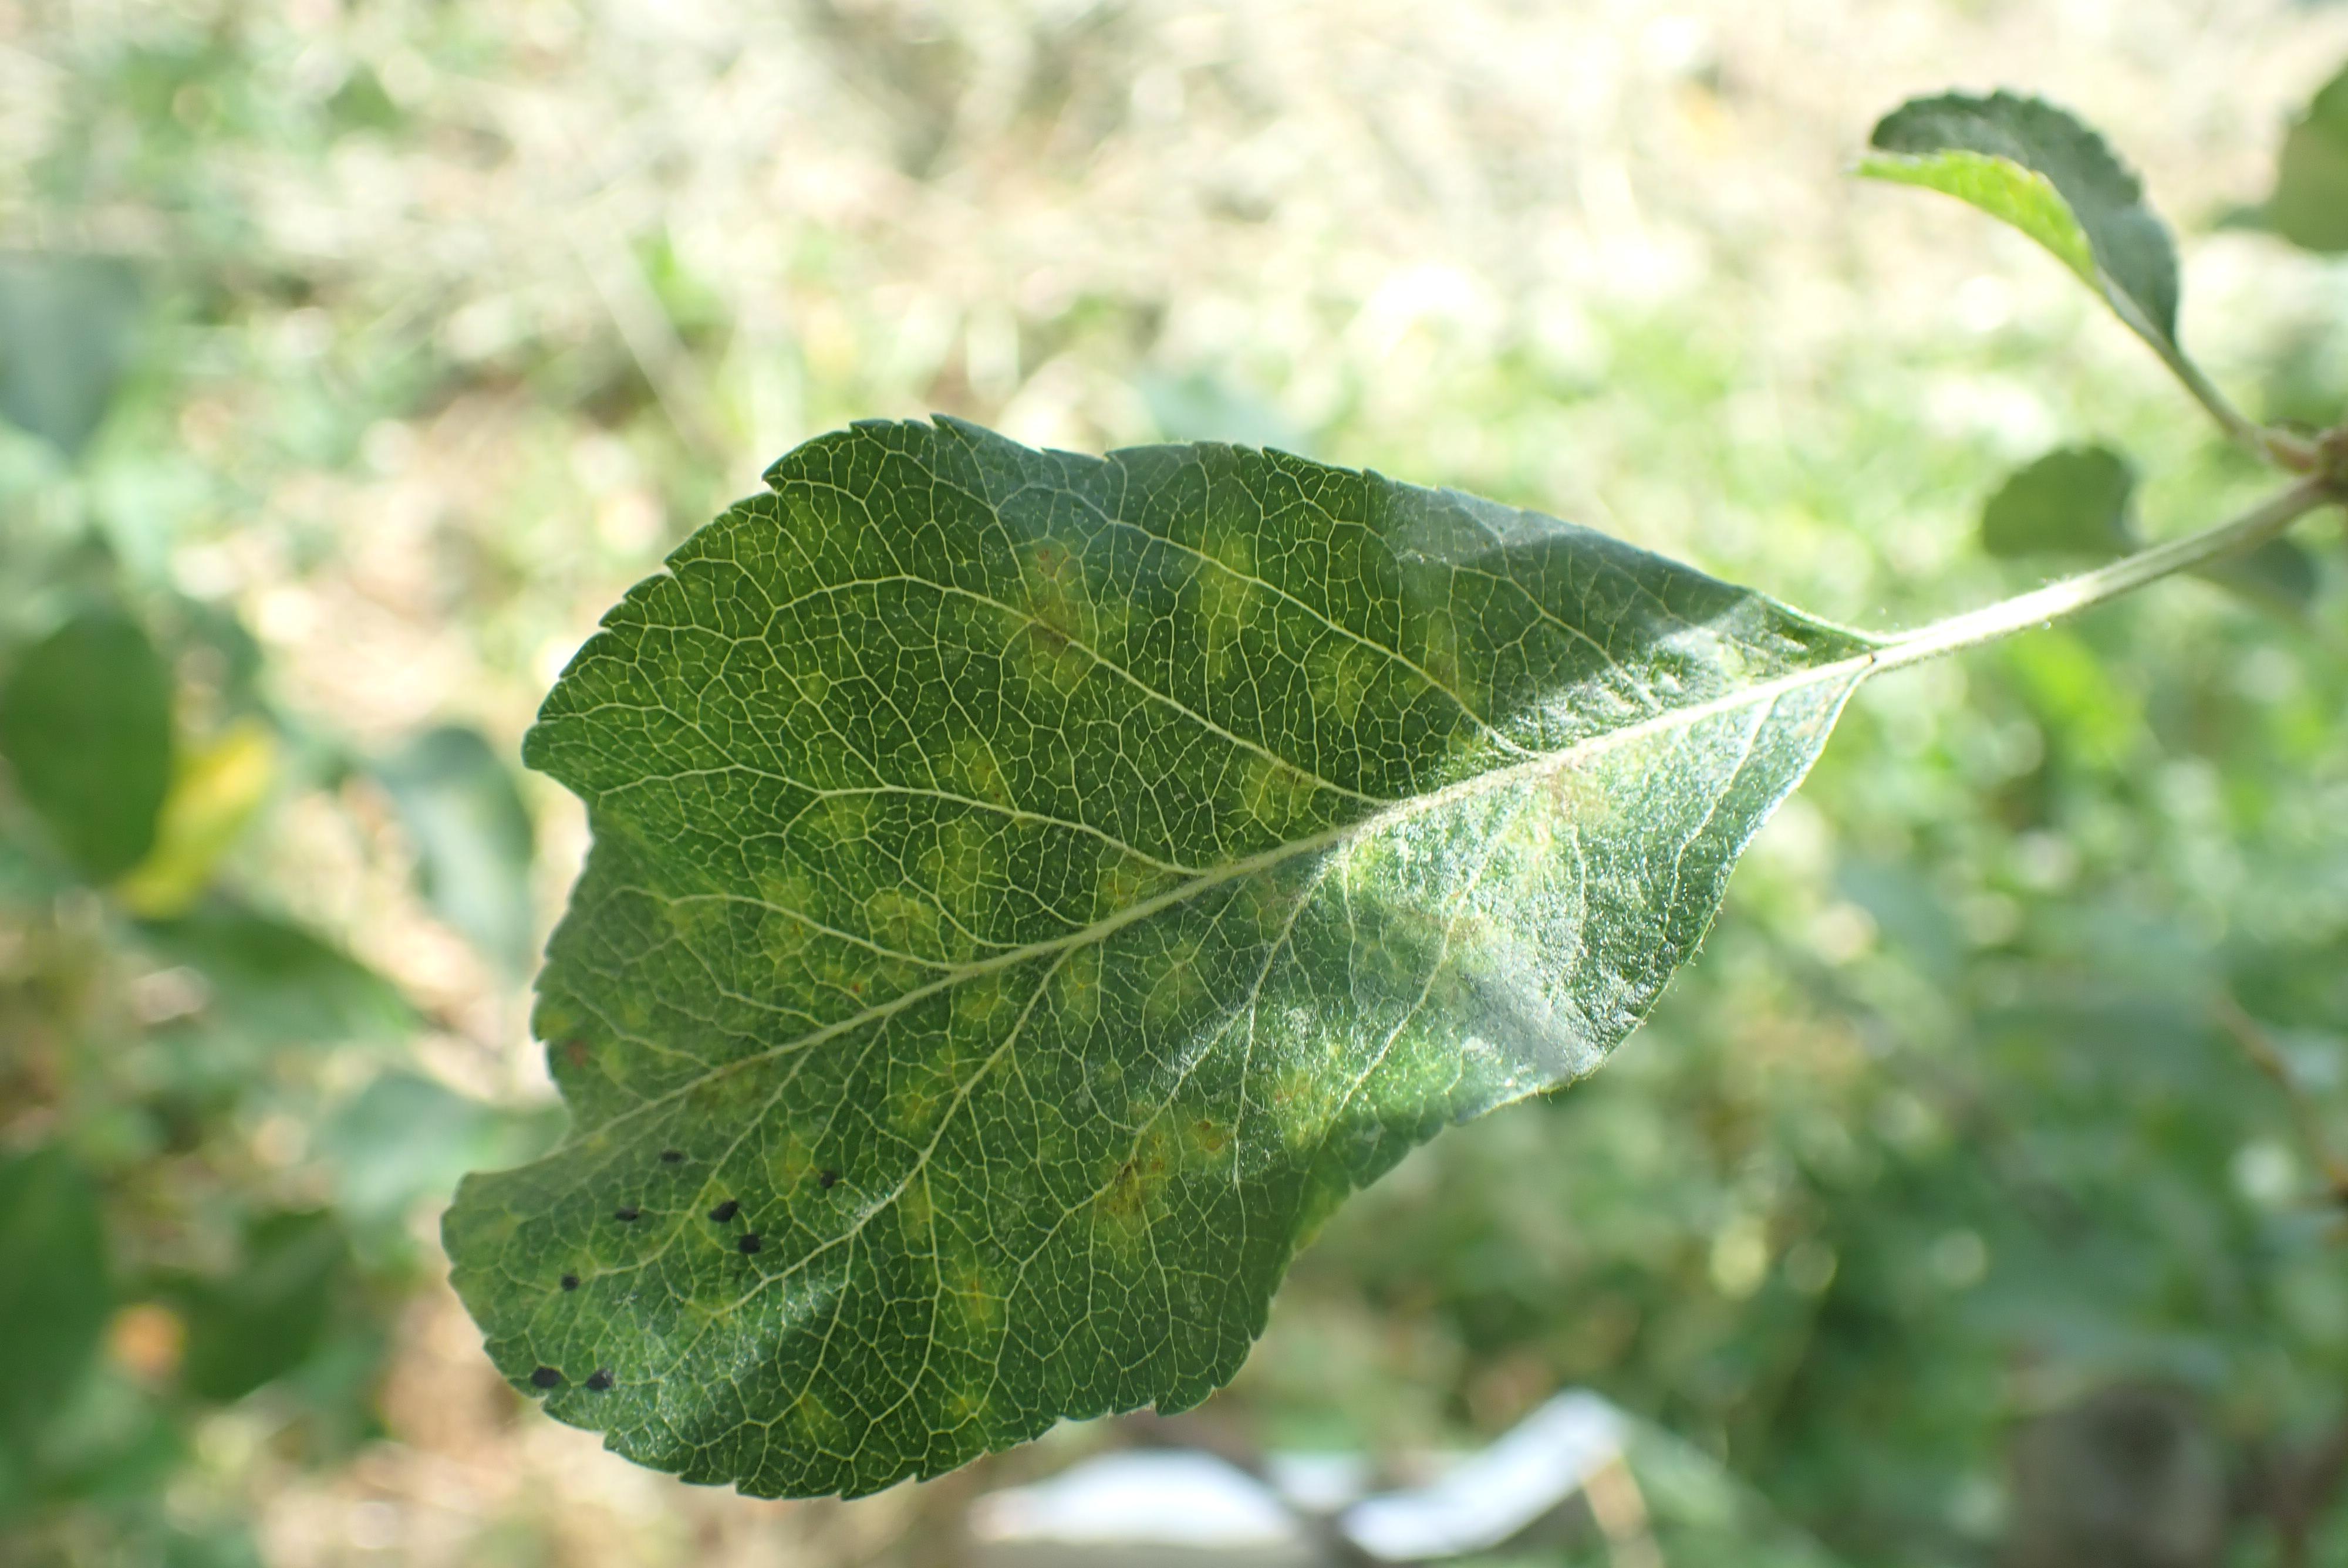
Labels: scab